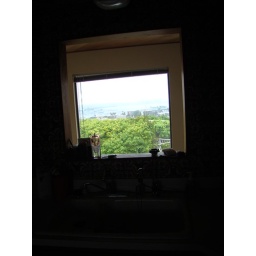
The view Steve Penner positioned the house around -- from the kitchen sink!